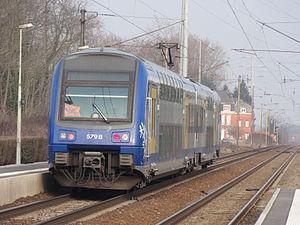
Gare de Raismes, Nord, Nord-Pas-de-Calais, France. Z 23500 du TER Nord-Pas-de-Calais.
La gare de Raismes (Nord) est une gare ferroviaire française de la ligne de Douai à Blanc-Misseron, située sur le territoire de la commune de Raismes, dans le département du Nord, en région Hauts-de-France.
Jusqu’à sa fusion avec le réseau TER Picardie le 28 août 2017 pour former le réseau TER Hauts-de-France, le réseau TER Nord-Pas-de-Calais disposait de 15 locomotives électriques BB 22200, 10 voitures omnibus à deux niveaux rénovées, 33 rames automotrices électriques Z 23500, 47 automotrices électriques Z 24500, 16 automotrices électriques Z 55500 et 5 autorails grande capacité diesel X 76500.